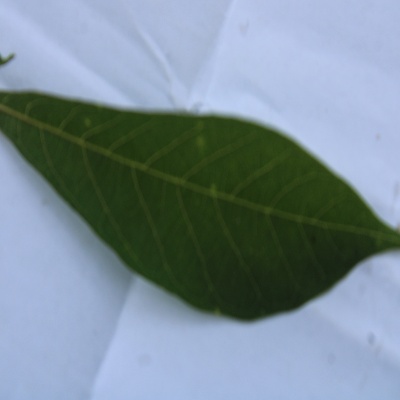
Crop: Cassava
Condition: healthy